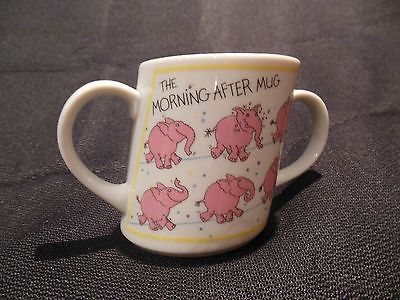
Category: mug